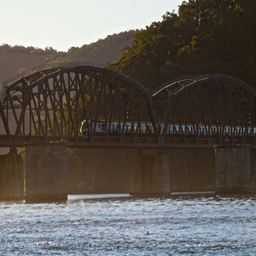
A train traveling over a bridge over a lake.
A train traveling across a bridge by a body of water.
A white train on a bridge crossing over a body of water.
A very long train going over a bridge above water.
a steel bridge over the water with a train